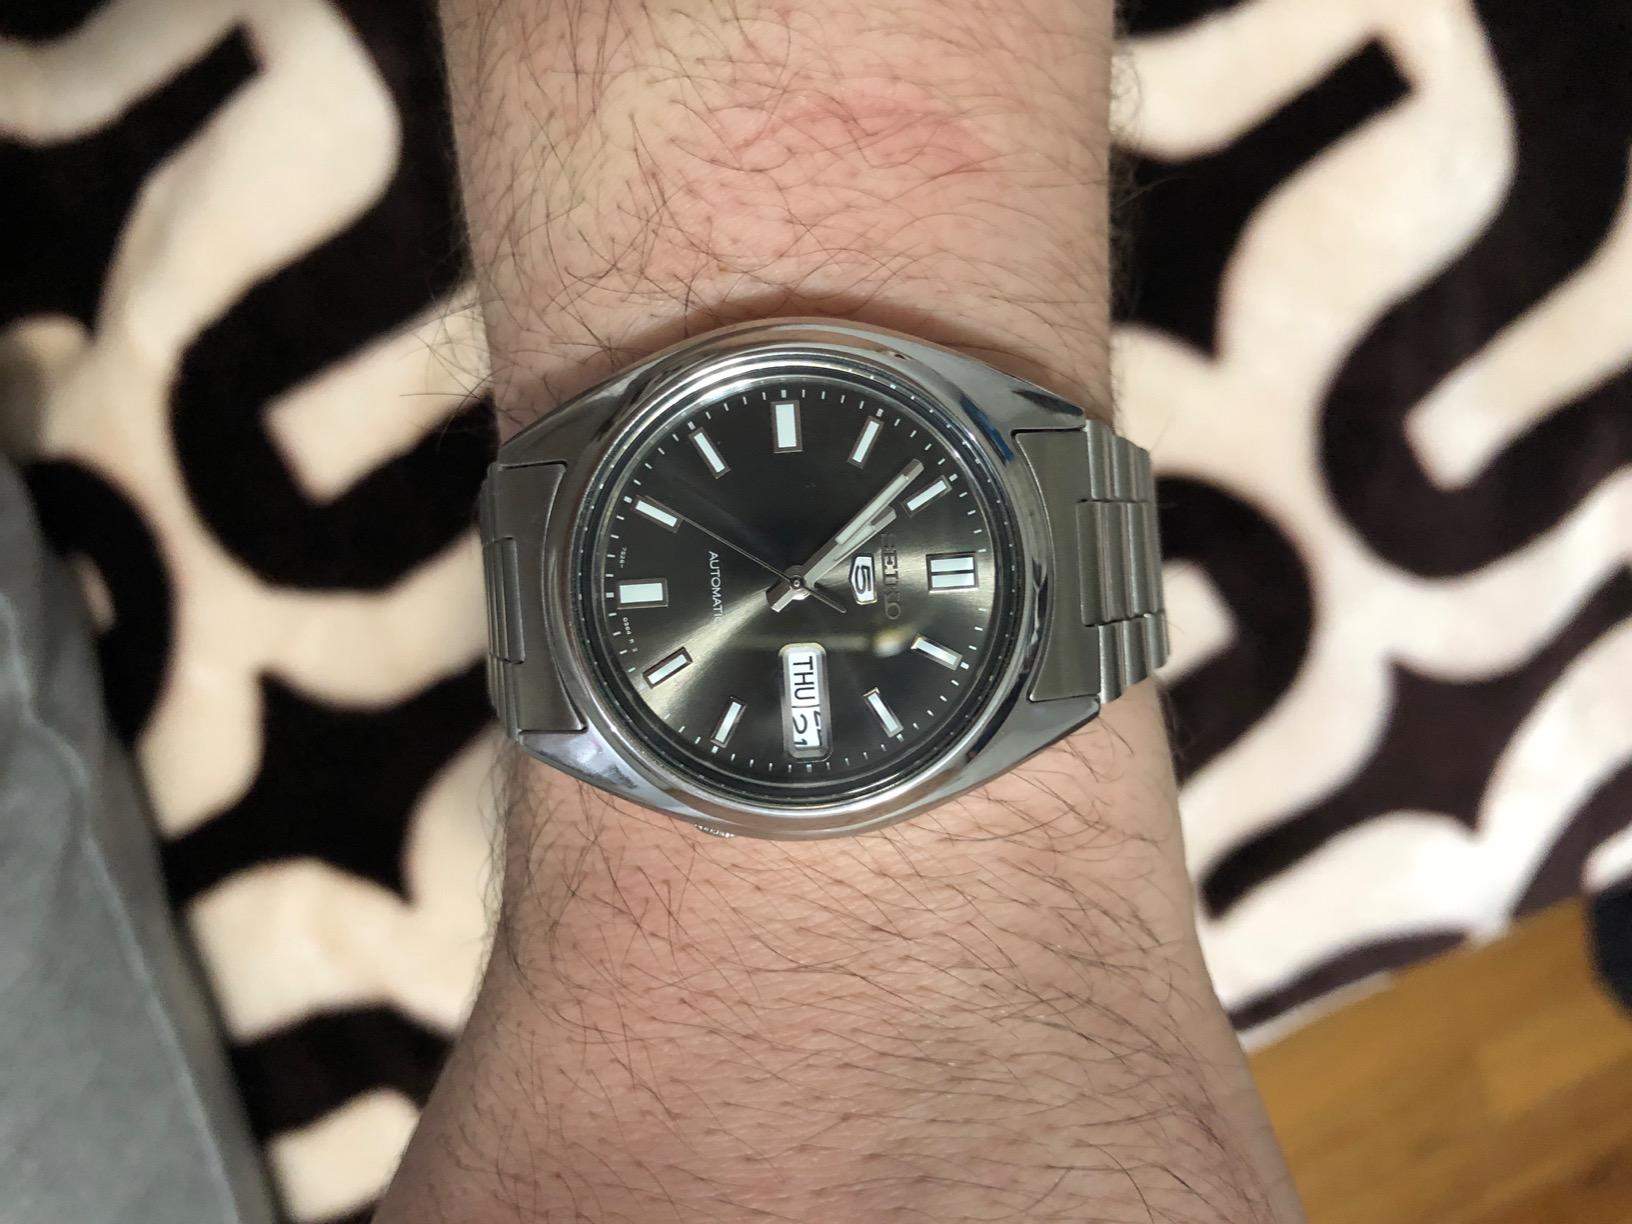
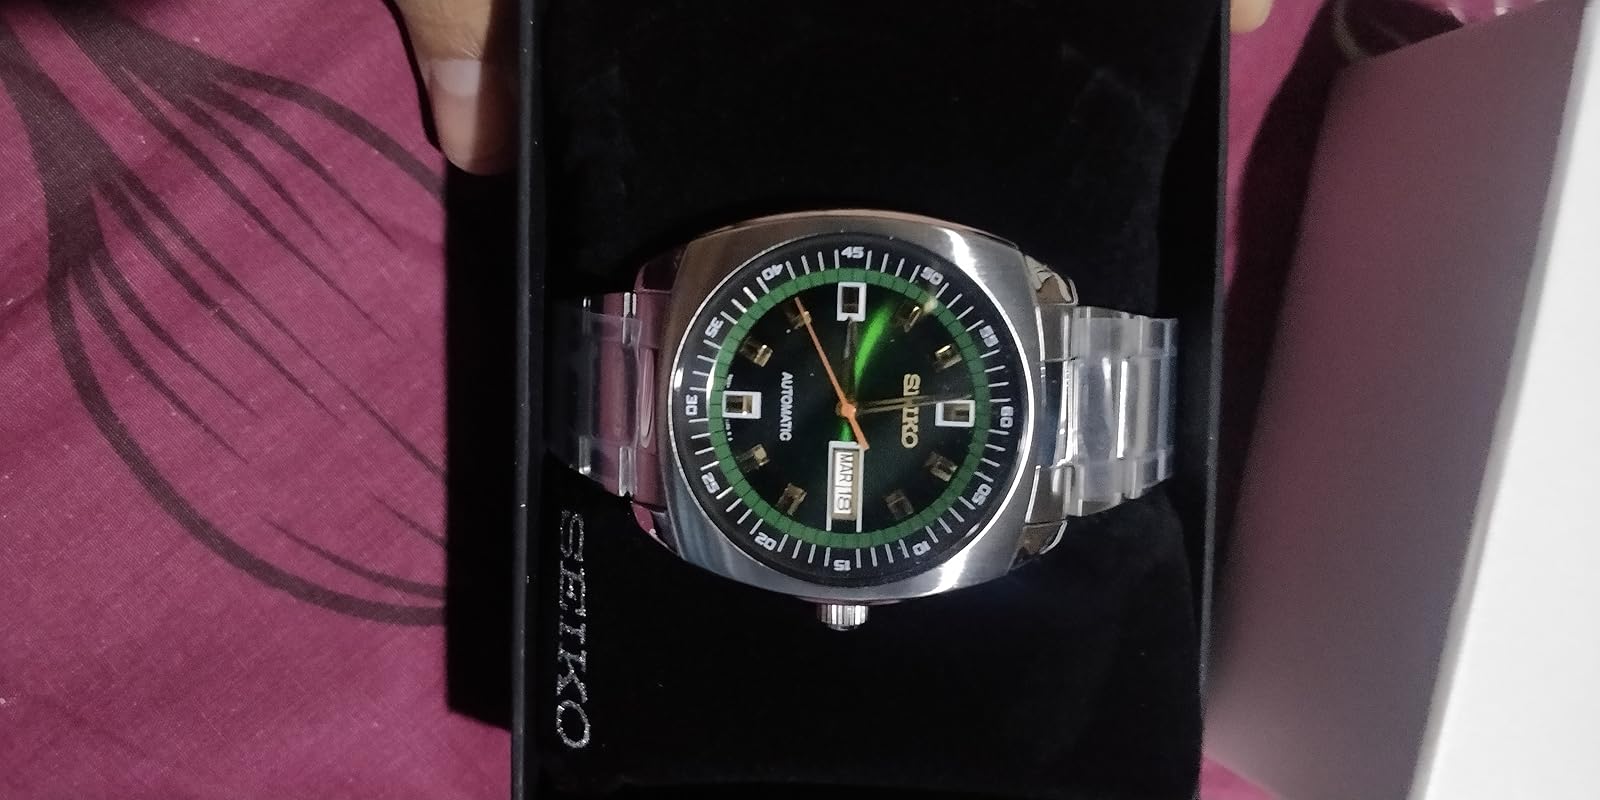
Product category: accessories_watch
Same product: no